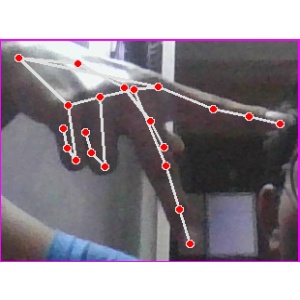
अक्षर: प